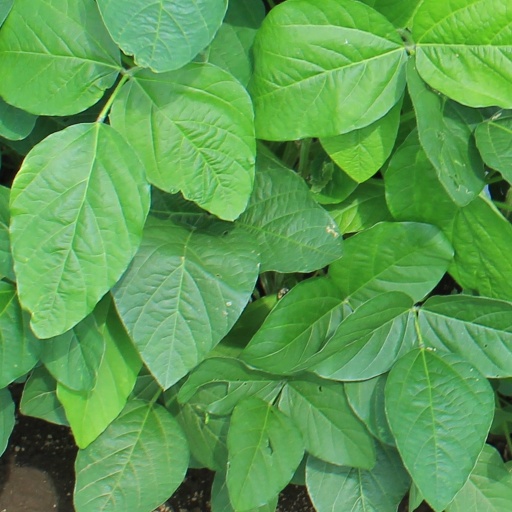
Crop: soybean